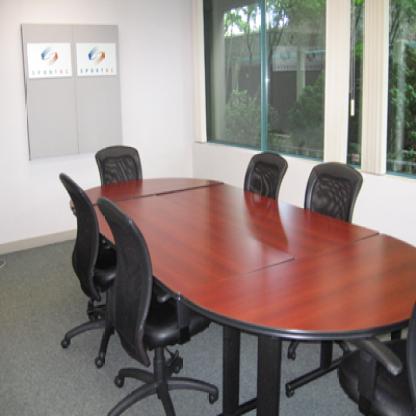
Scene: Indoor